Monte Peso Grande

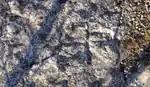
Crosses engraved on a rock close to the summit

The Castell'Ermo, due to its prominent location and its strong visual impact, during prehistory was considered a kind of "sacred mountain". In particular on the slopes nowadays included in the municipality of Vendone, in a place referred as "Tre Pe", there was a dolmen presumably built by the Ligures, which unfortunately was destroyed by some youngsters of the village in the early post war years.